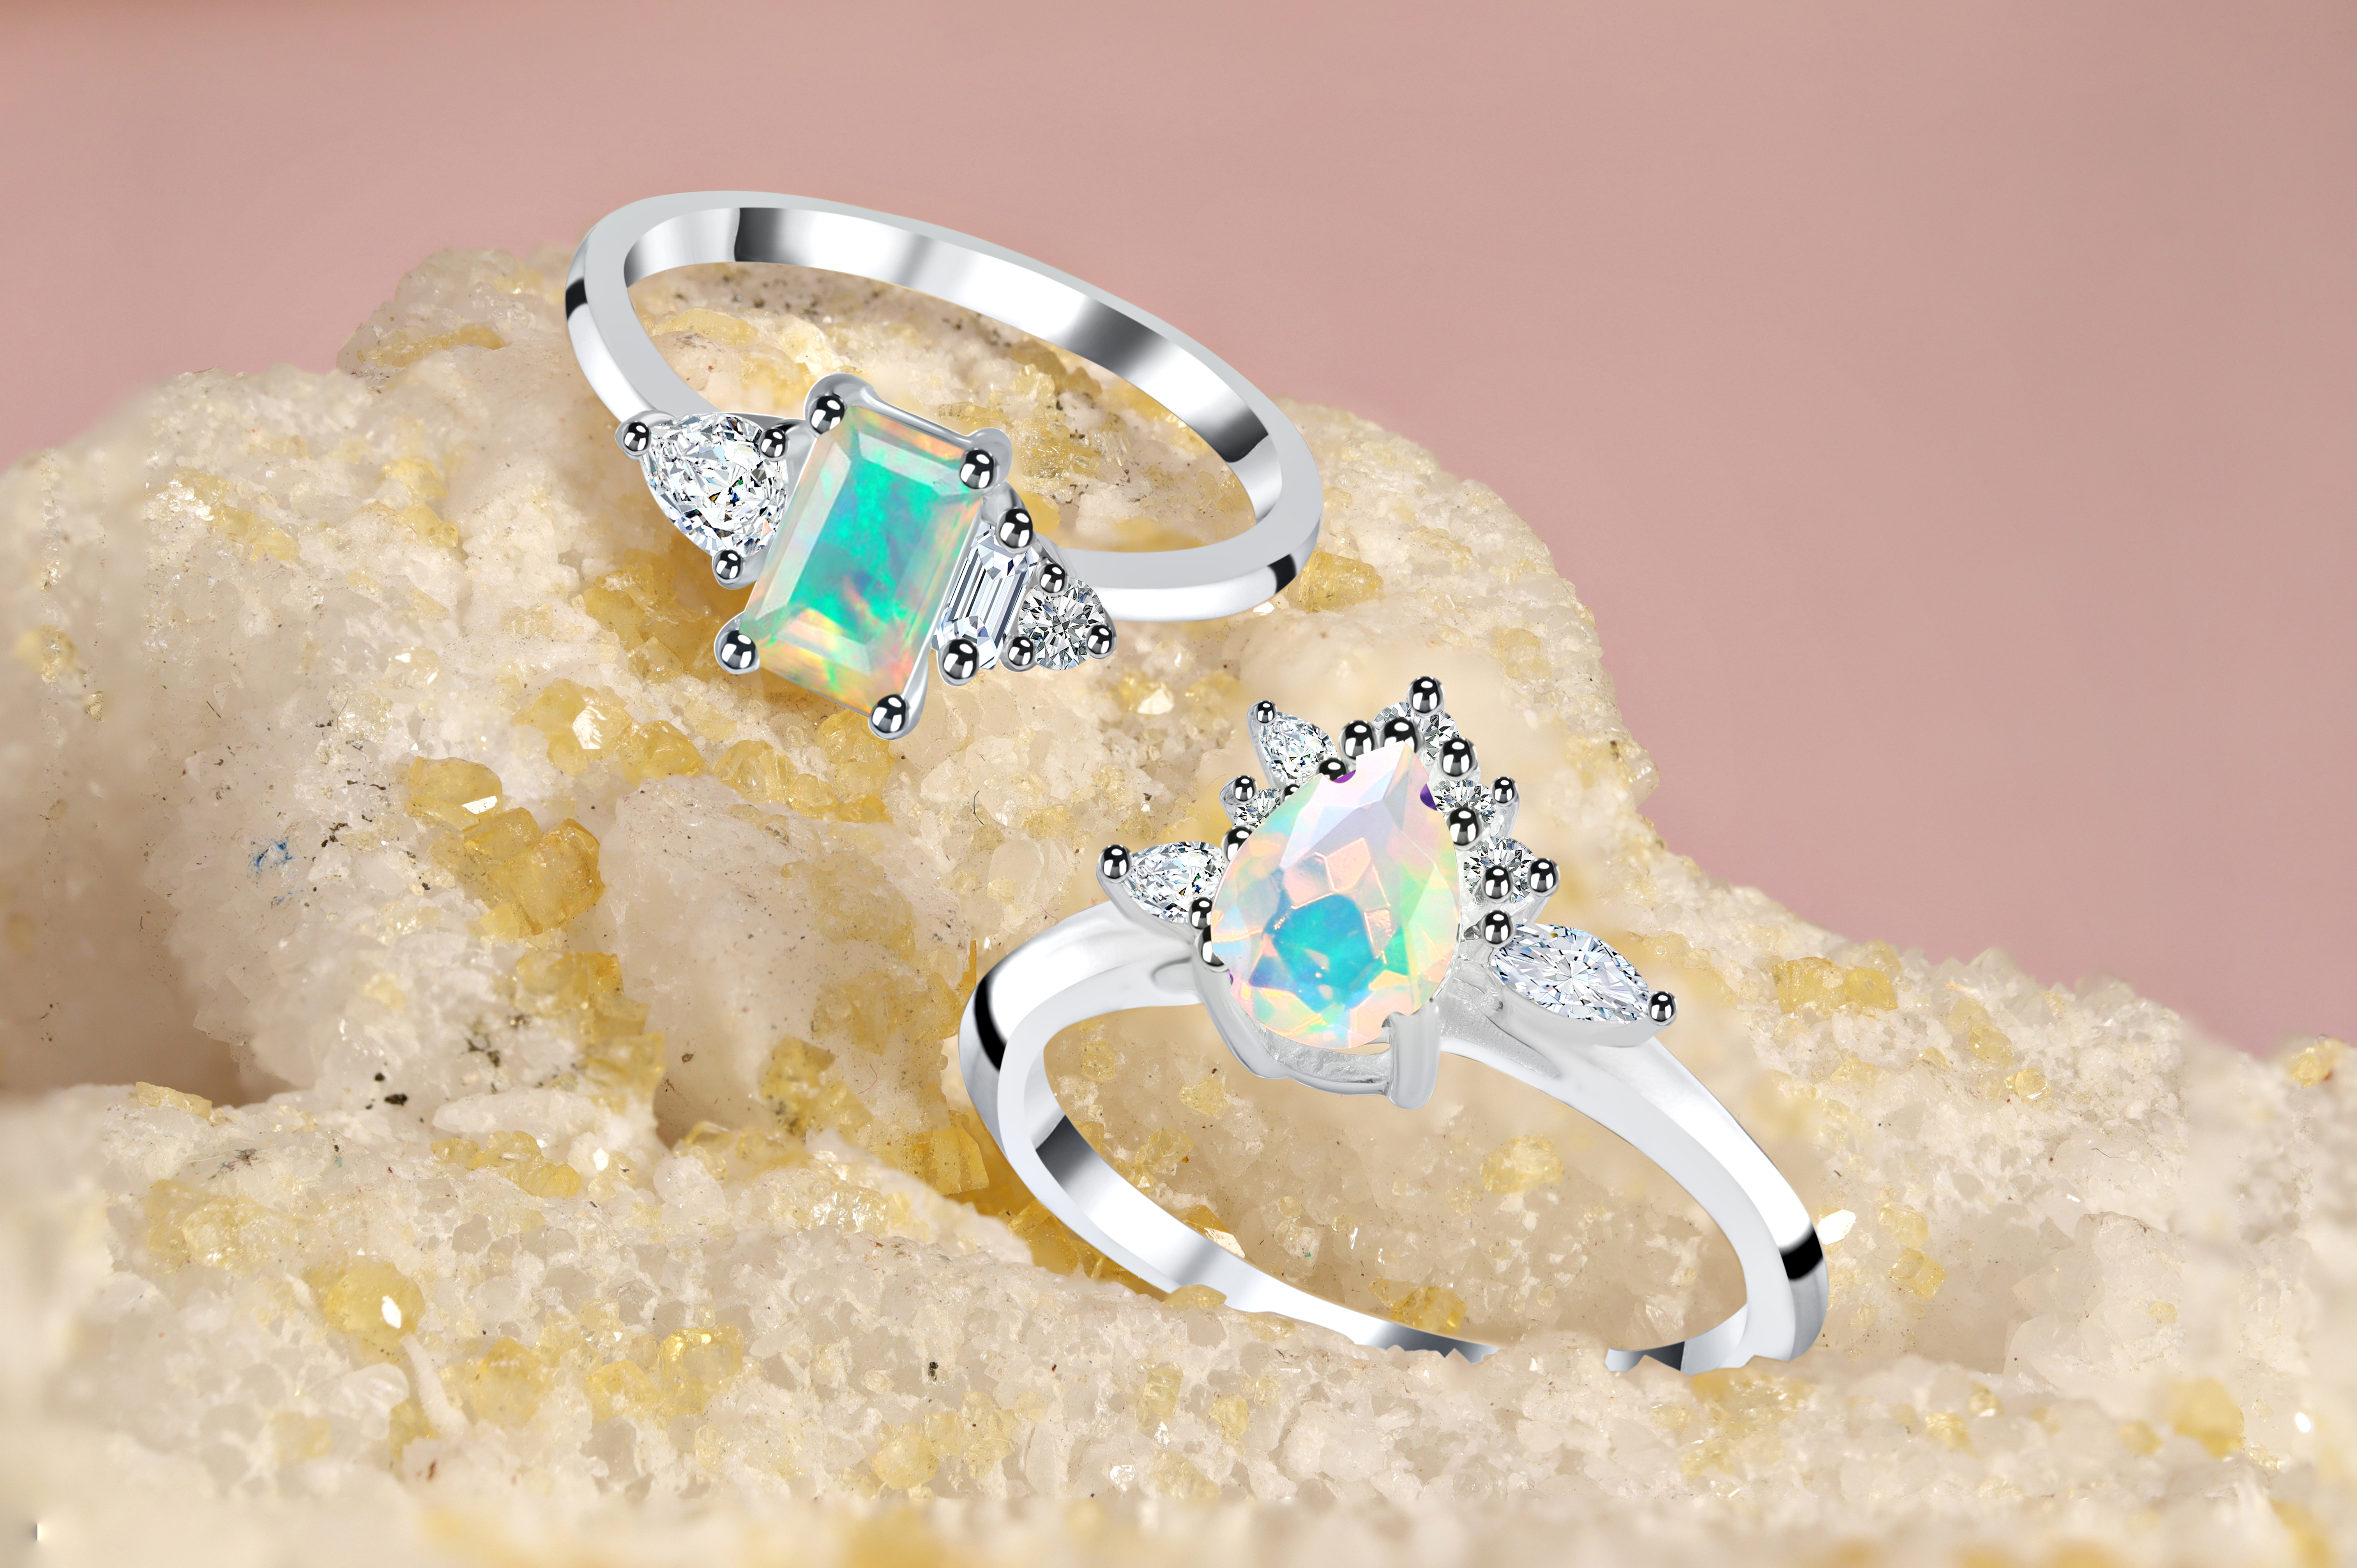
ring, fluid, liquid, ingredient, cuisine, recipe, font, dishware, fashion accessory, electric blue, comfort food, jewellery, sweetness, macro photography, dish, circle